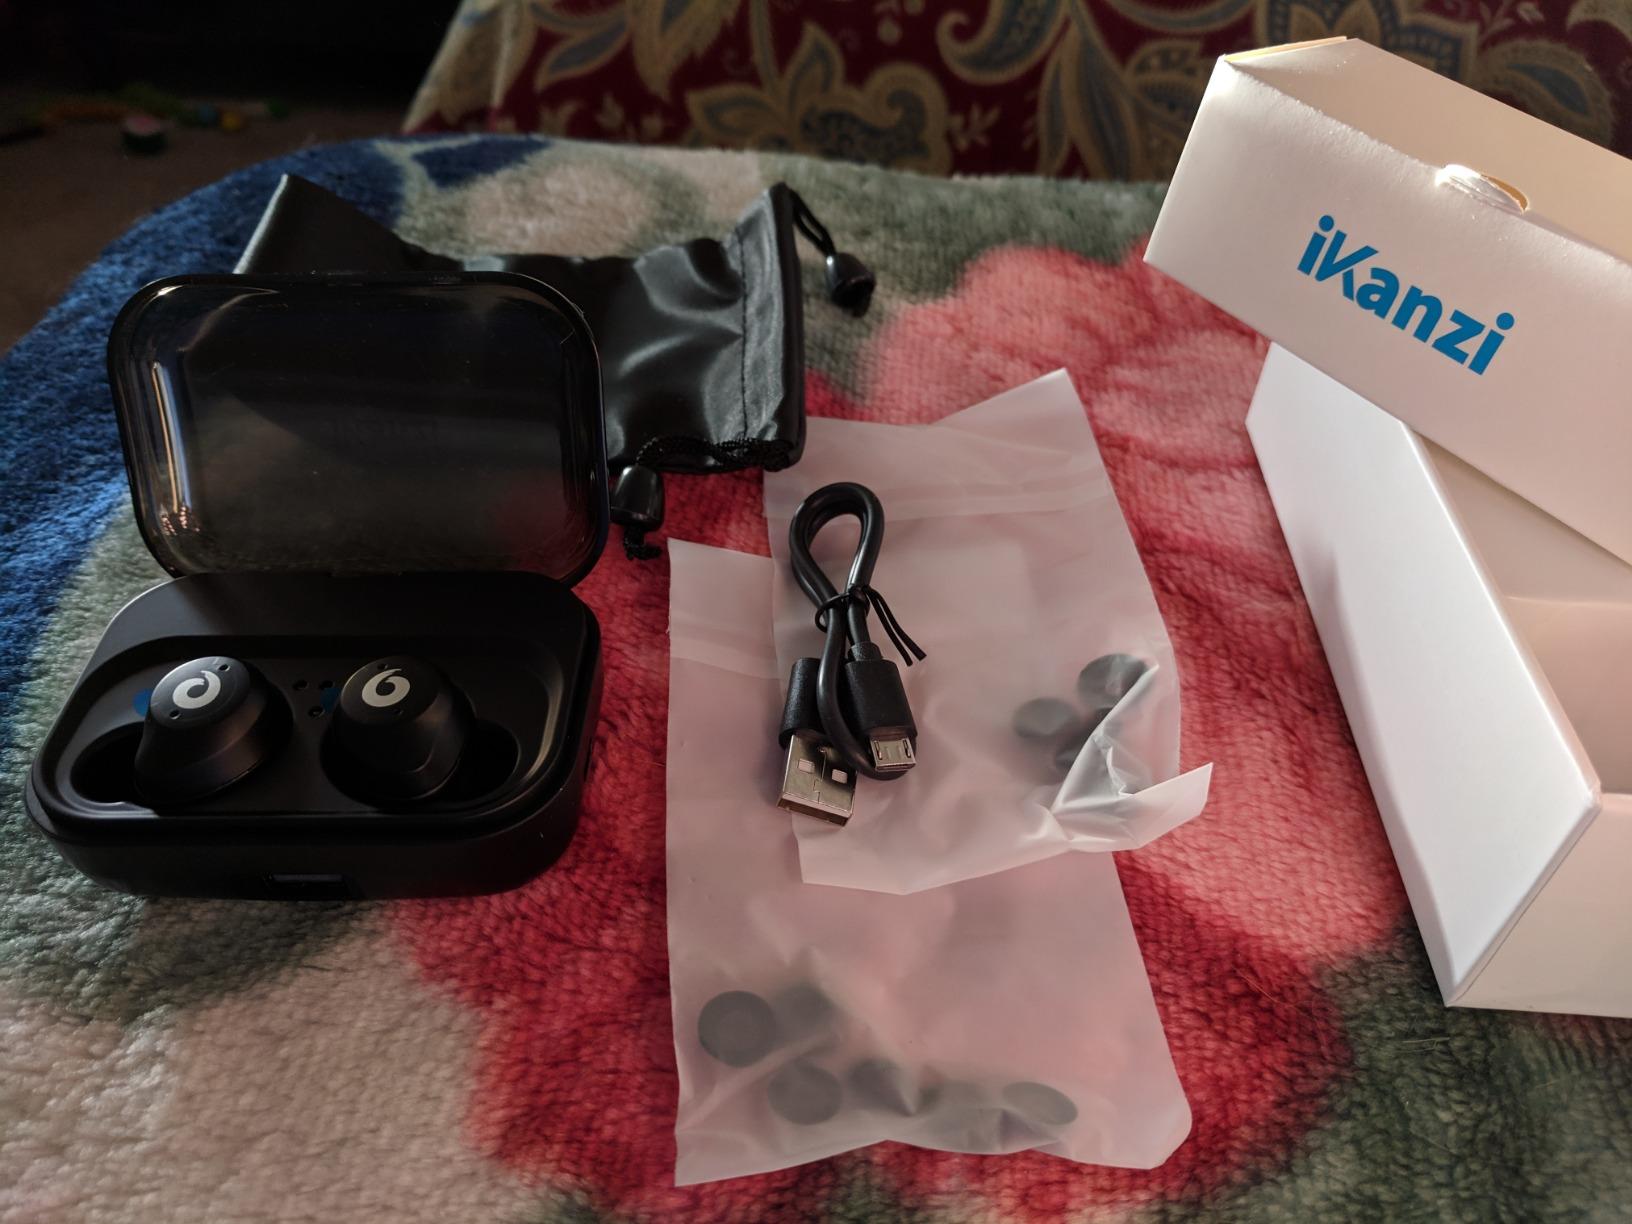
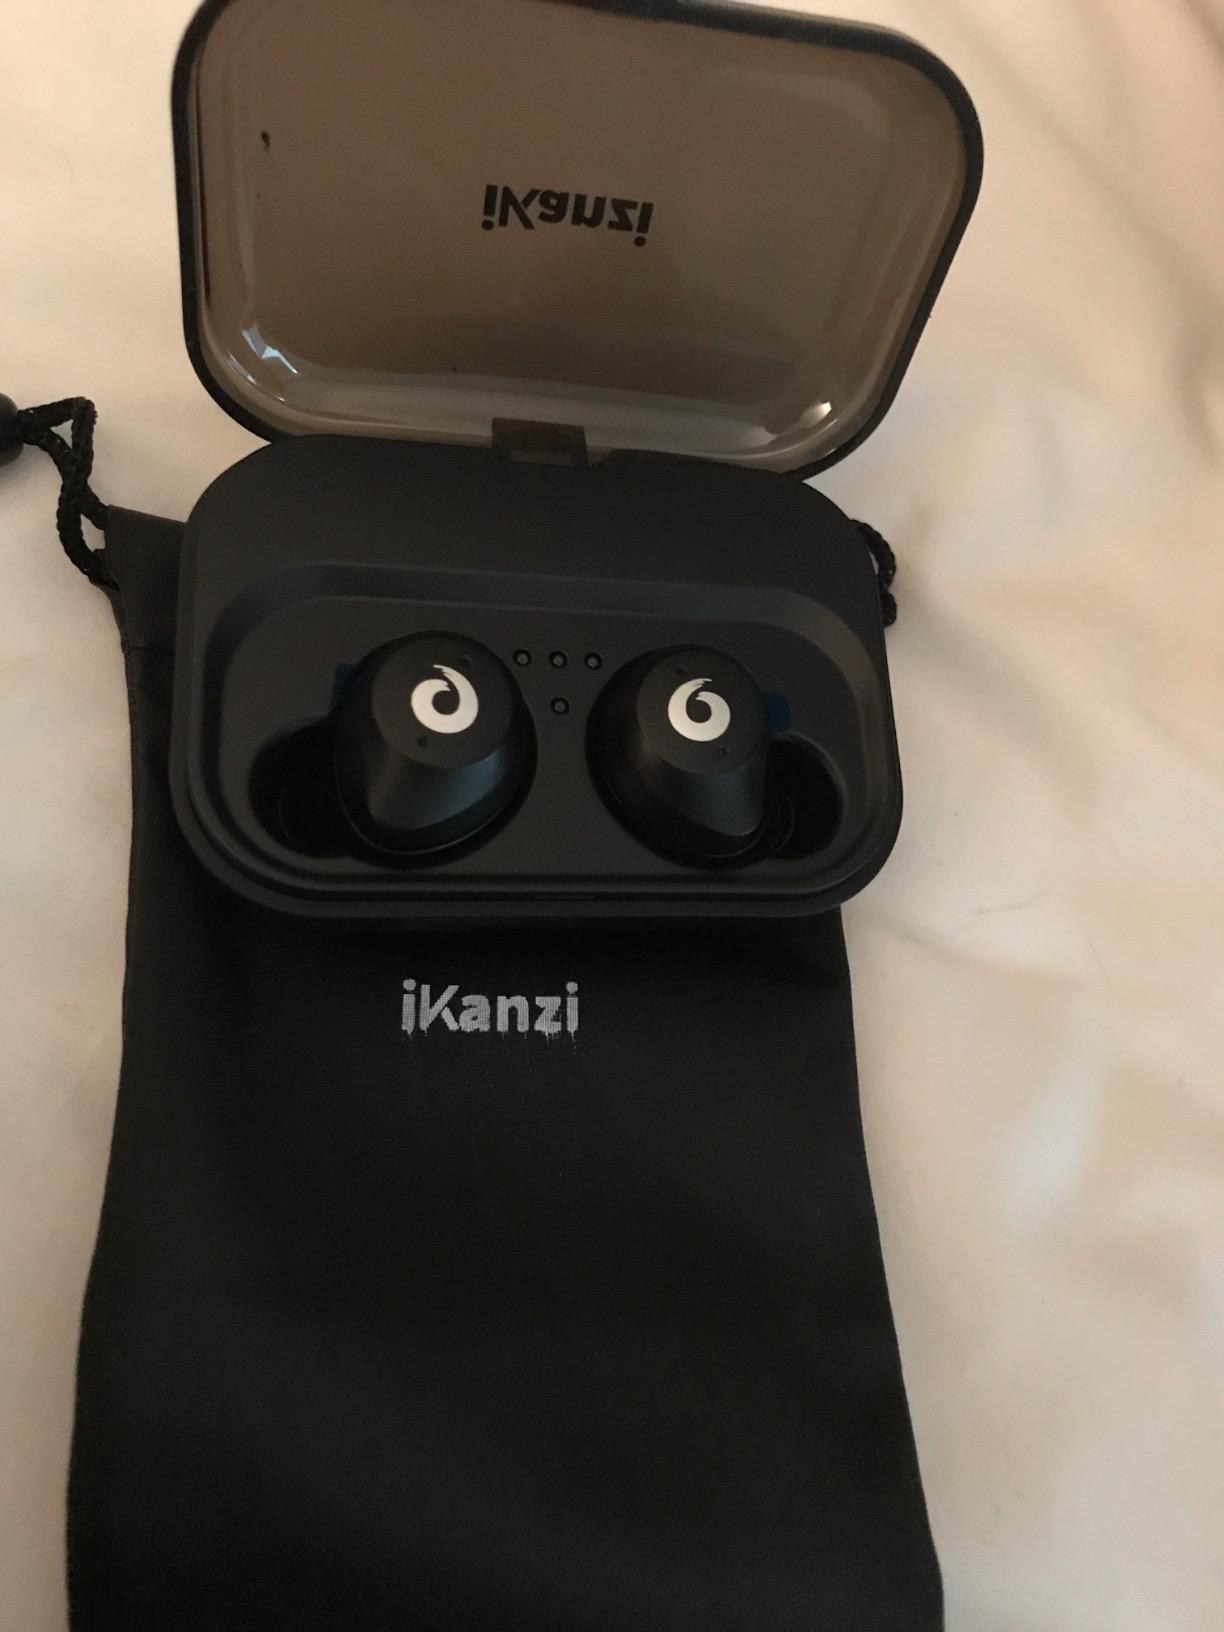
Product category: earbuds
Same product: yes